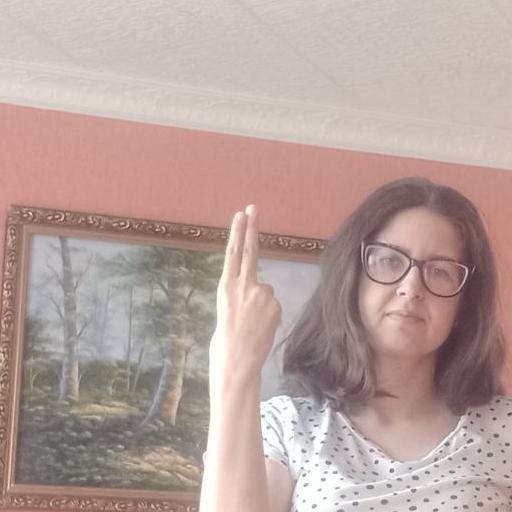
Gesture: two_up_inverted